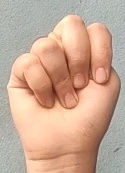
ASL sign: N